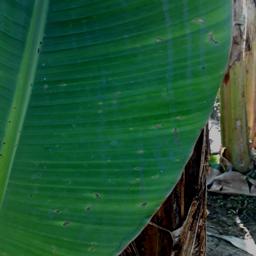
Label: BLACK SIGATOKA